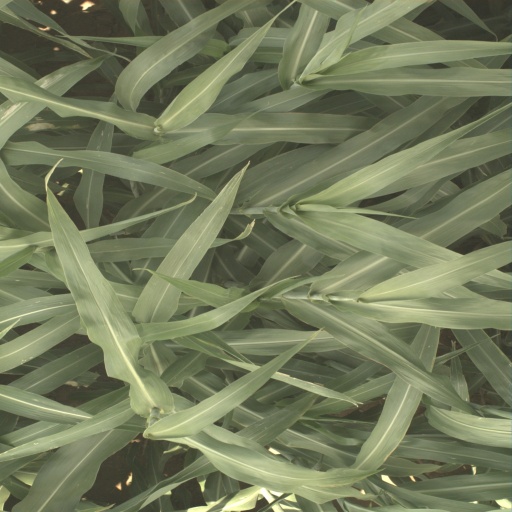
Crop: sorghum